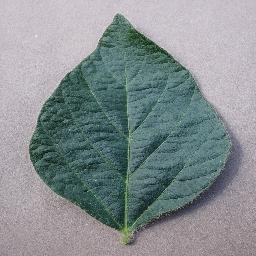
Label: Soybean___healthy